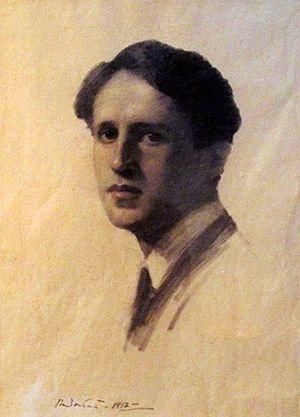
Matteo Sandonà, né le 15 avril 1883 à Schio en Italie et mort en 1964, est un peintre.